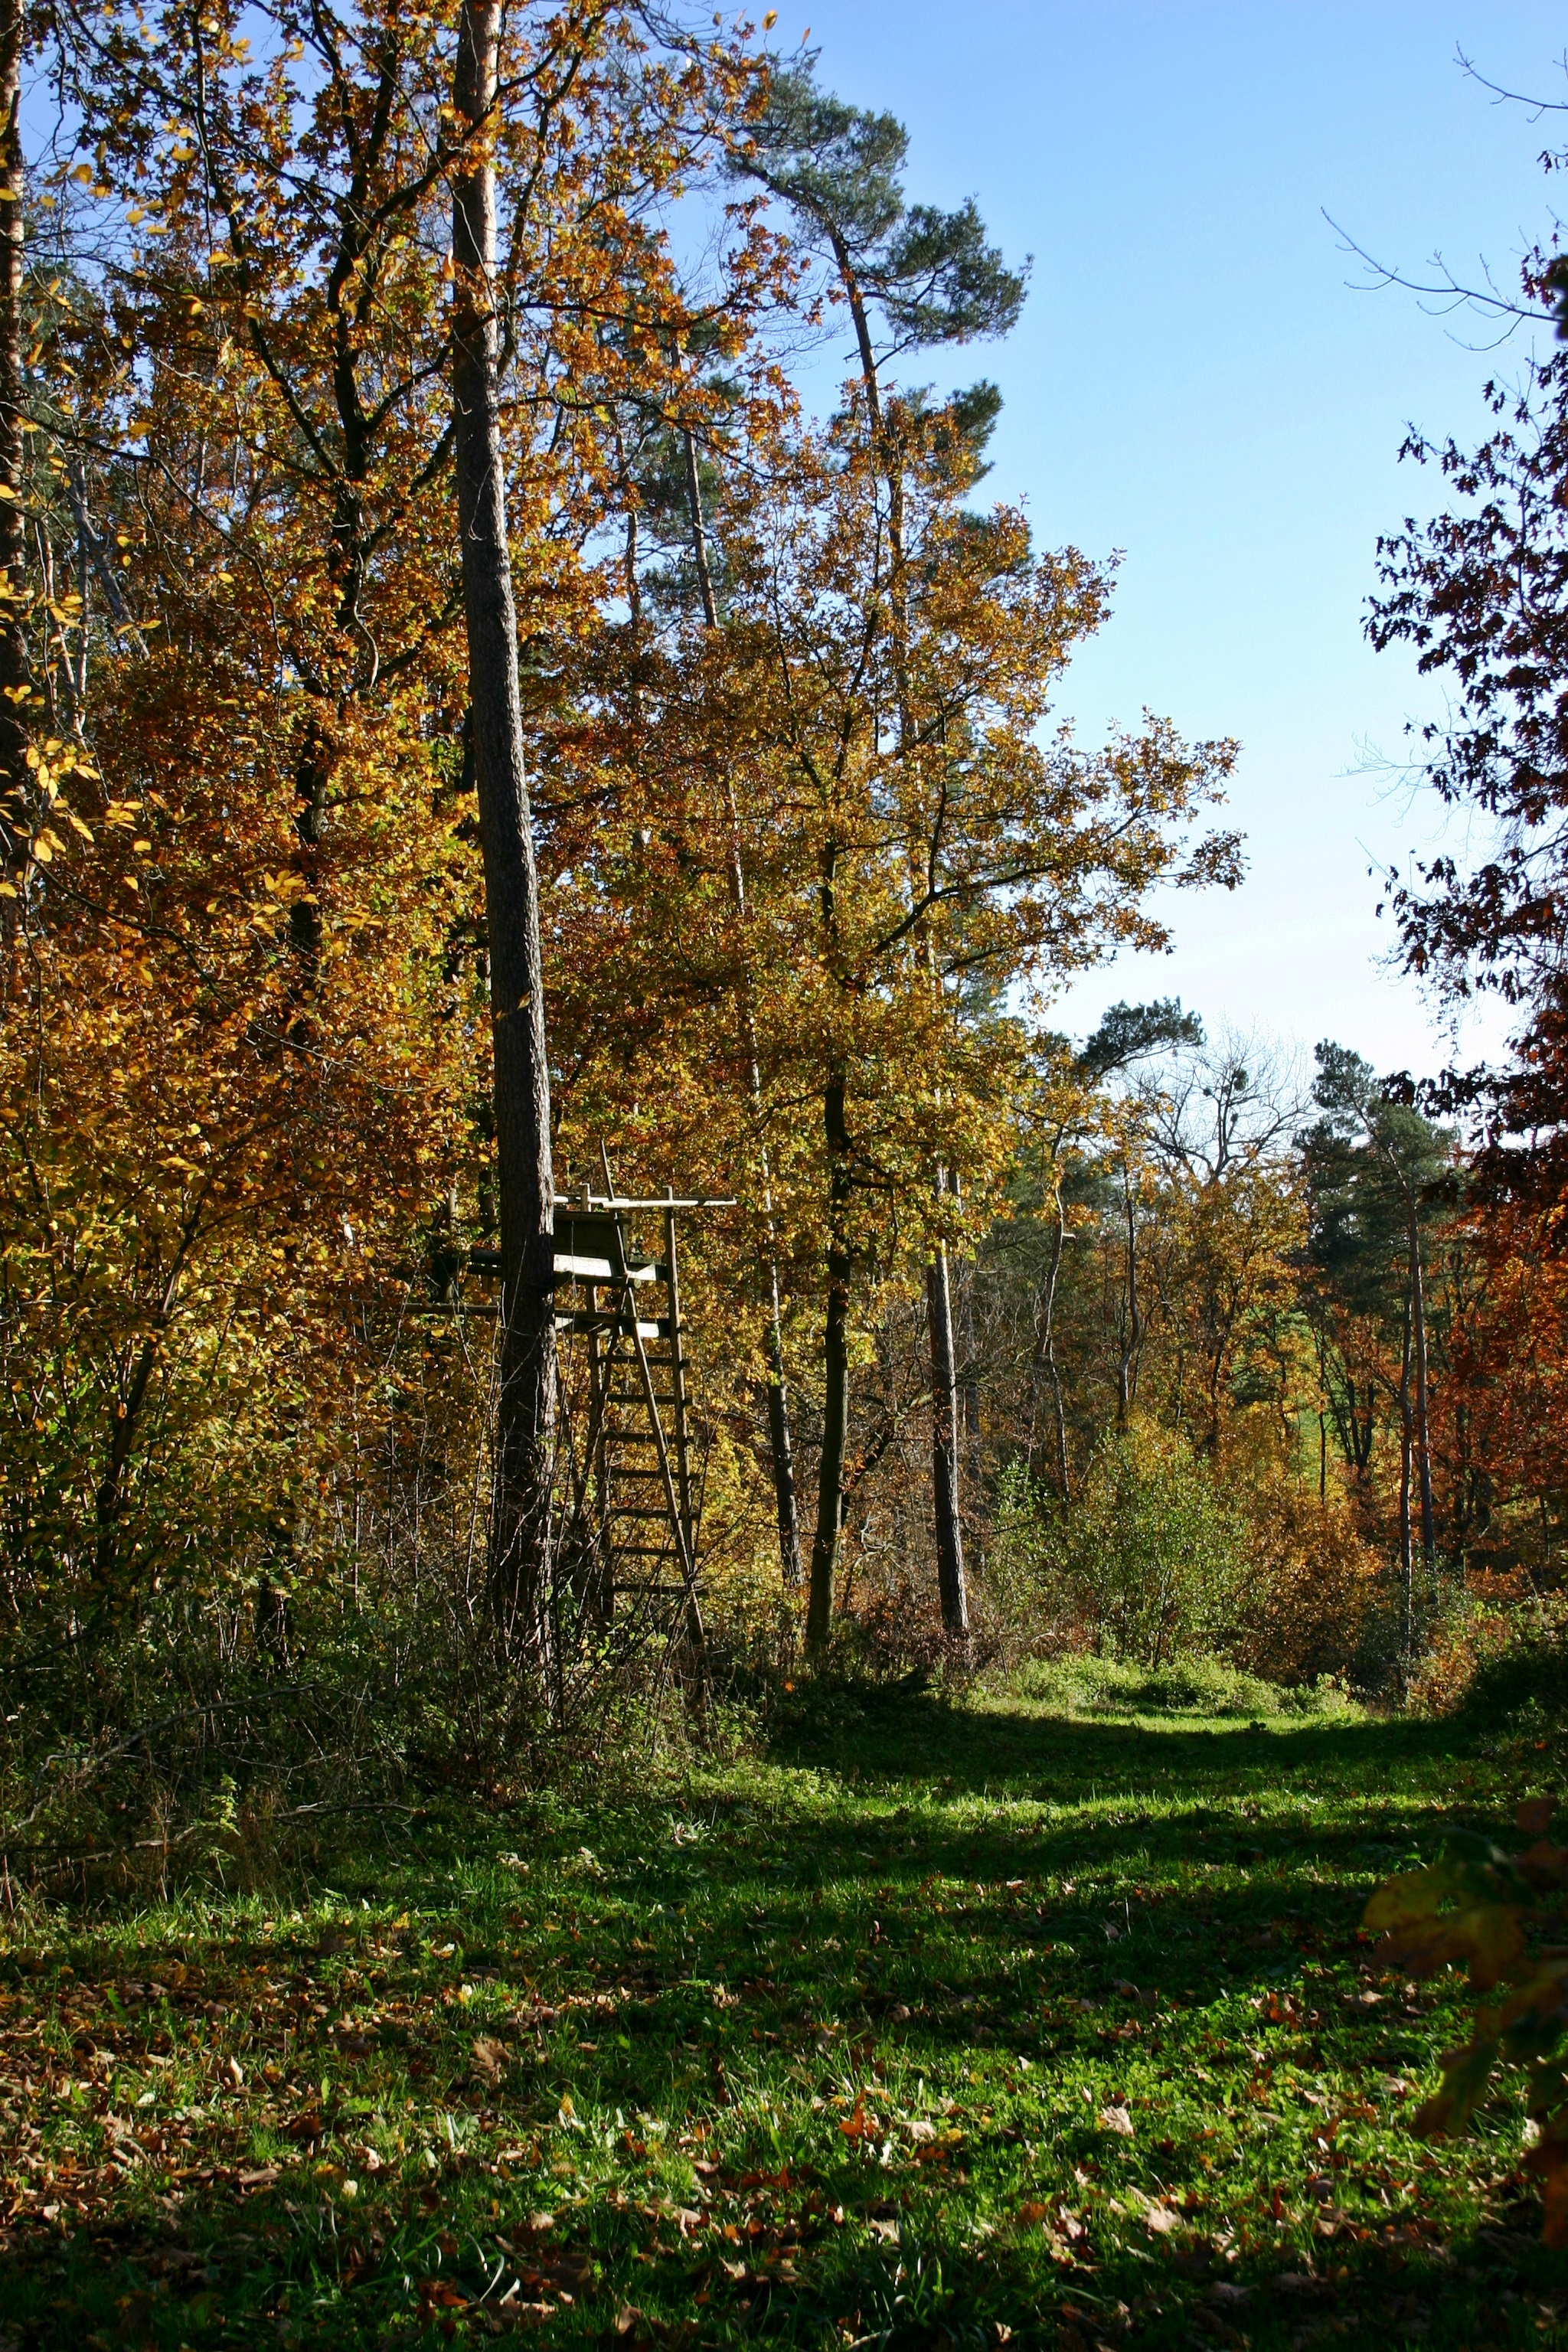
landscape, tree, nature, forest, wilderness, plant, sun, meadow, sunlight, morning, leaf, perch, autumn, colorful, season, trees, autumn mood, deciduous, germany, woodland, habitat, fall color, fall foliage, autumn forest, ecosystem, golden autumn, rural area, autumn day, southern germany, biome, baden wurttemberg, natural environment, atmospheric phenomenon, woody plant, temperate broadleaf and mixed forest, temperate coniferous forest